Eugene Lanceray

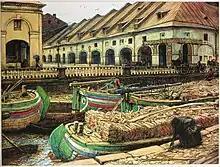
The Nikolsky Market in St. Petersburg

Lanceray was the only prominent member of "Mir iskusstva" to remain in Russia after the Revolution of 1917. Being a representative of traditional painting (not avant-garde movement) and the bourgeoisie, he was not in great demand with the new Soviet government for a long time. Even his sister found the revolutionary milieu alien to her art and, in 1924, she fled to Paris.